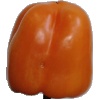
Label: Pepper Orange 1